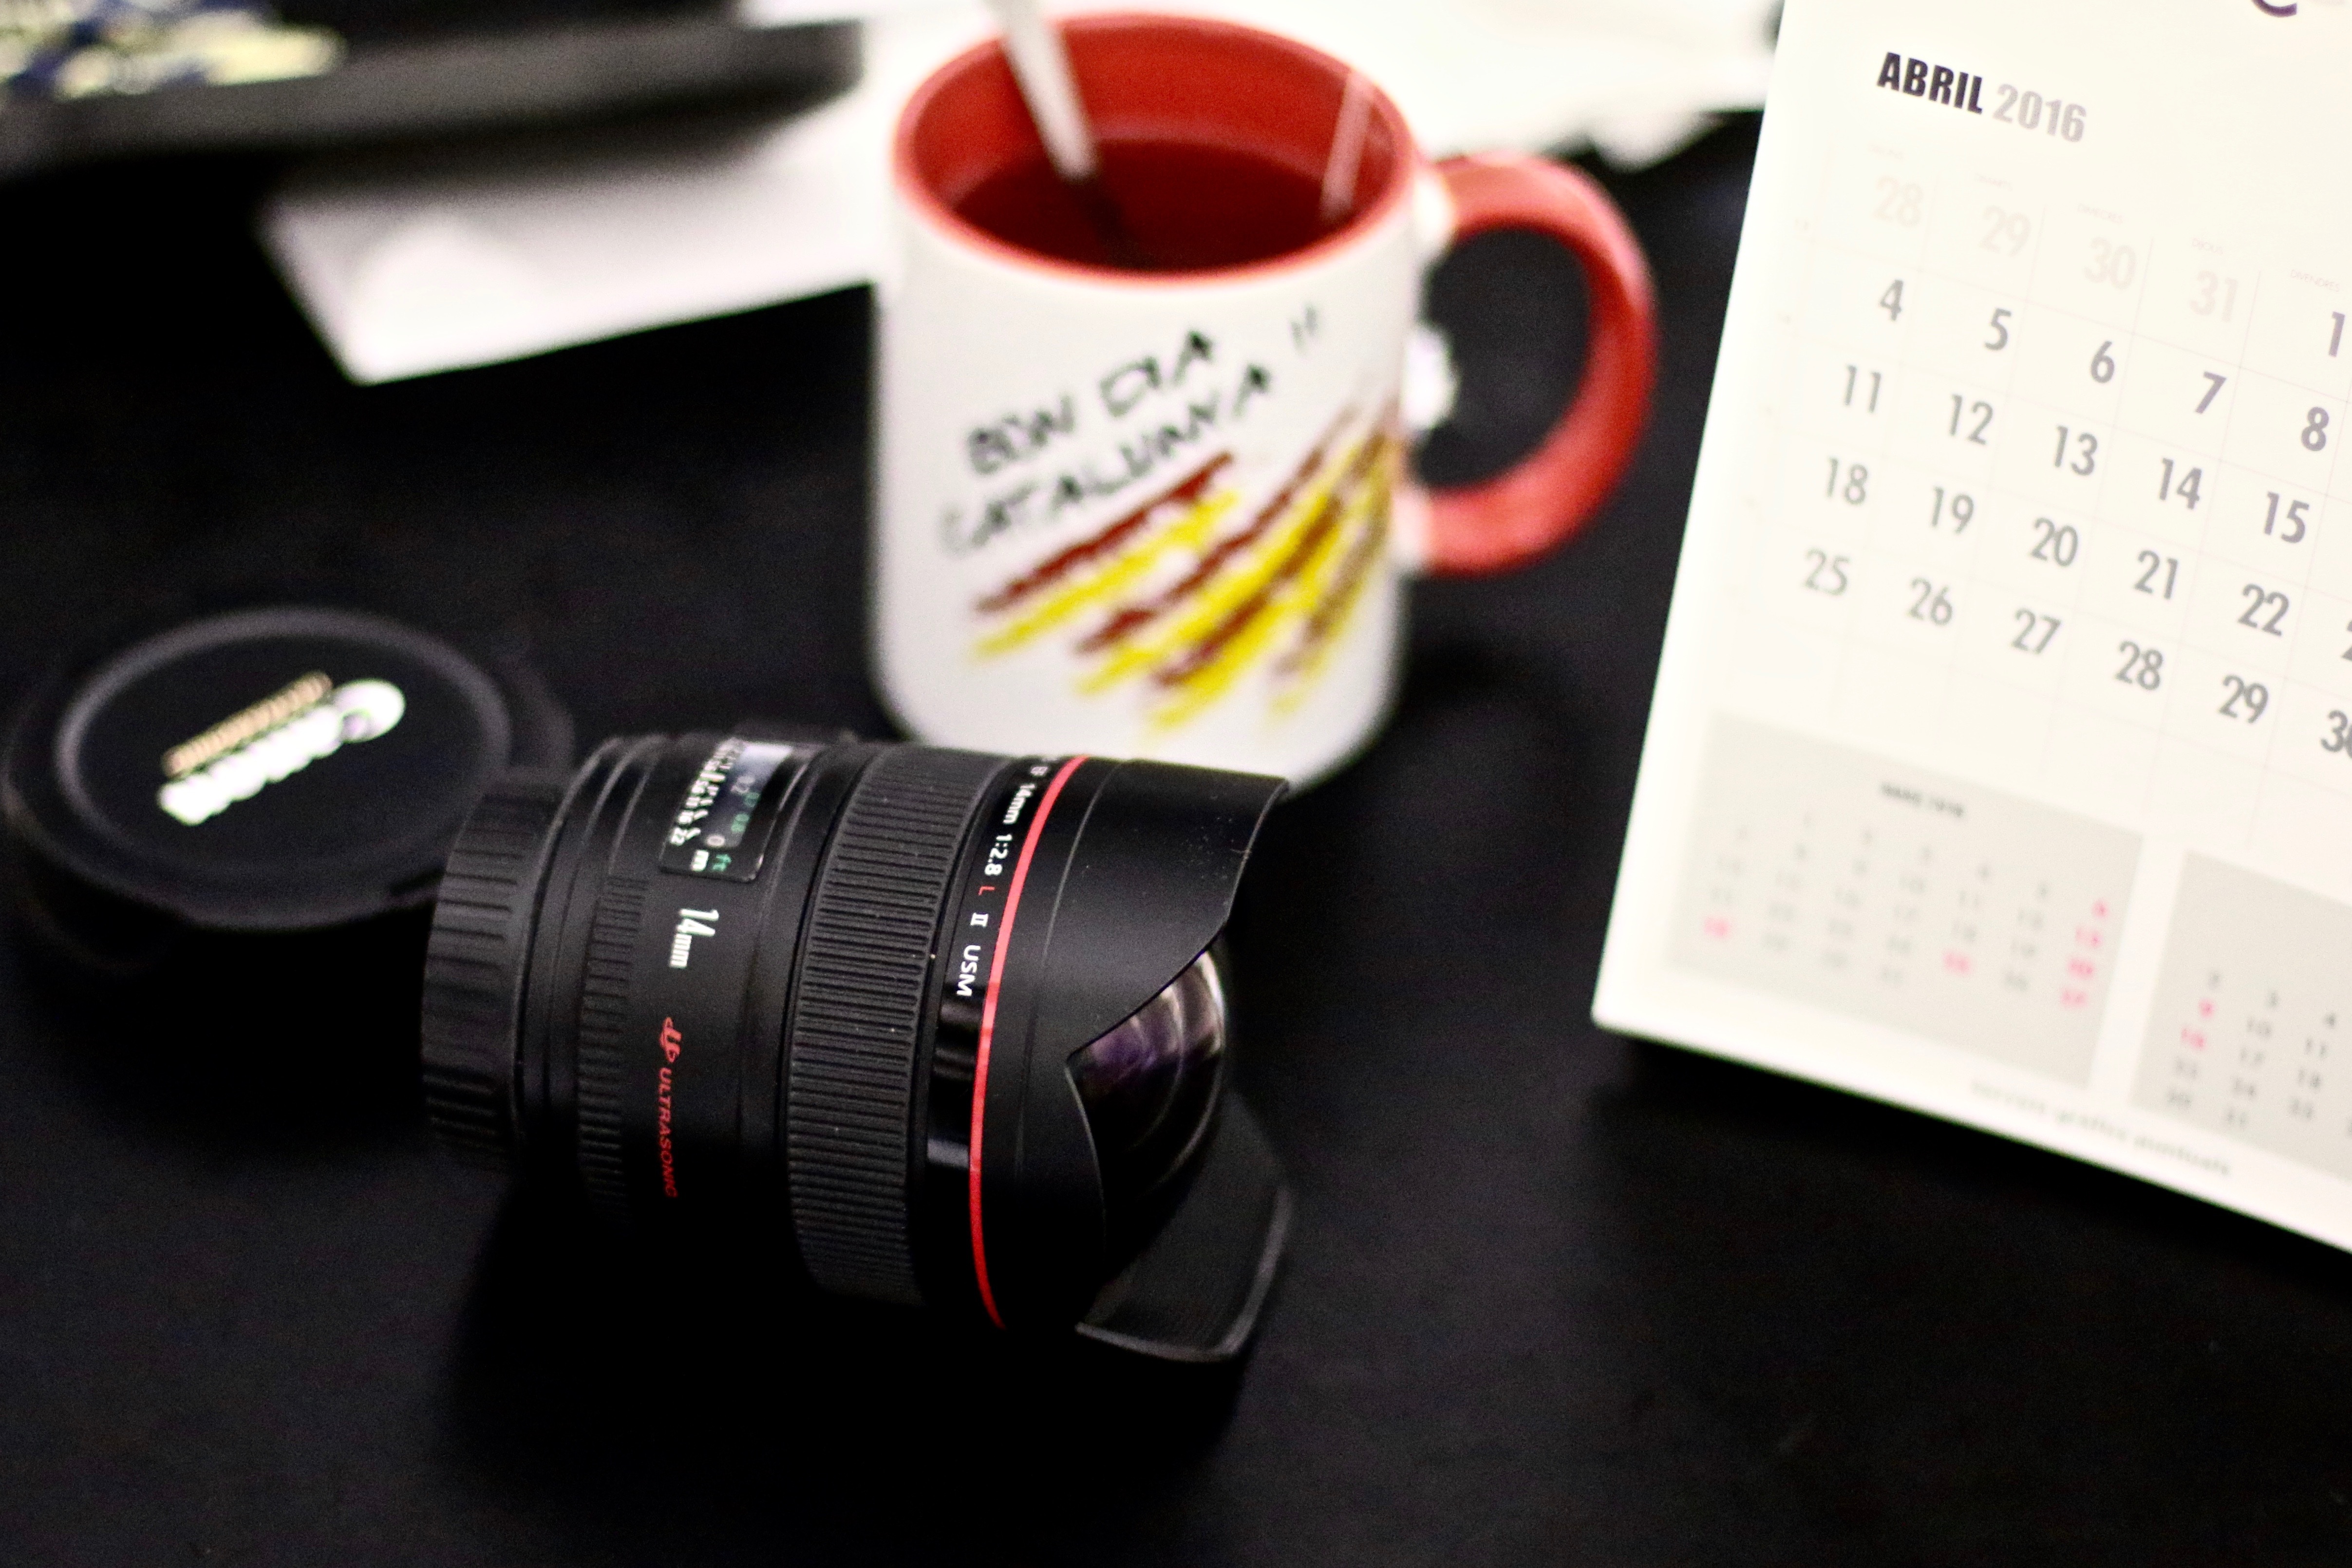
hand, photography, brand, product, font, design, camera lens, cameras optics